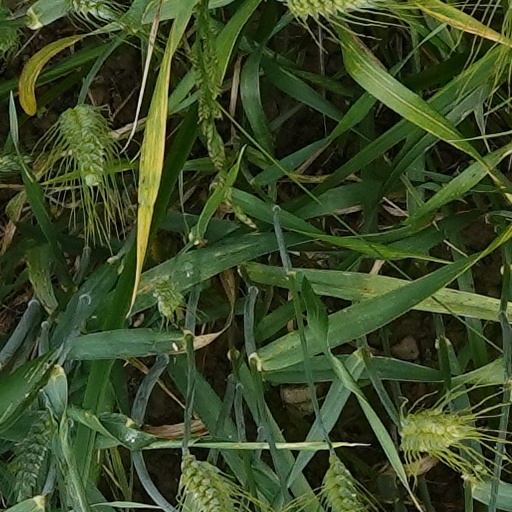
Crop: wheat